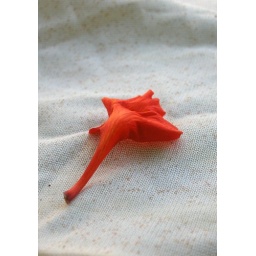
A close-up of a fabric covered car. The car stood beneath a tree that. was shading its flowers.